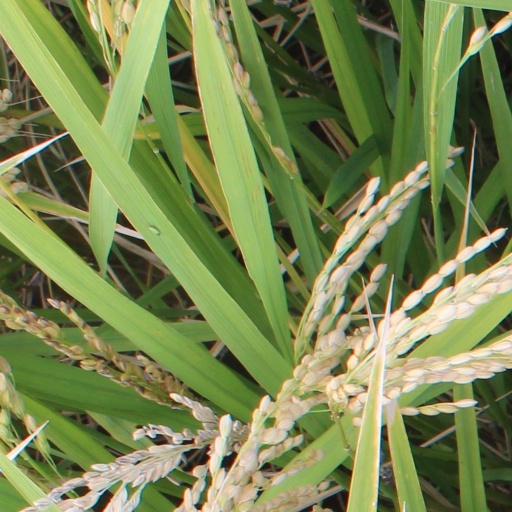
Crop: rice